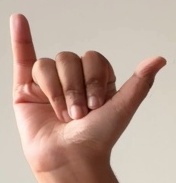
ASL sign: Y